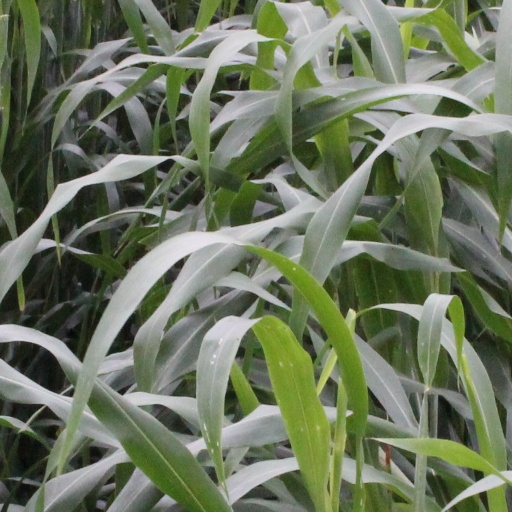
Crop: sorghum